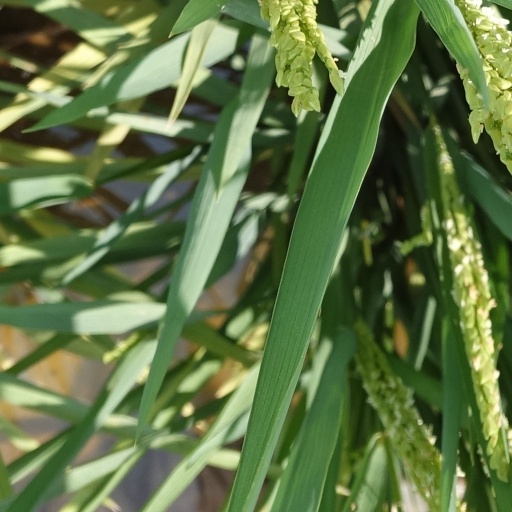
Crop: rice